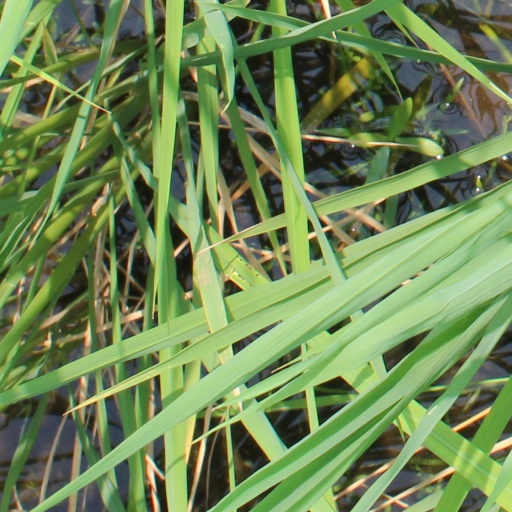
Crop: rice